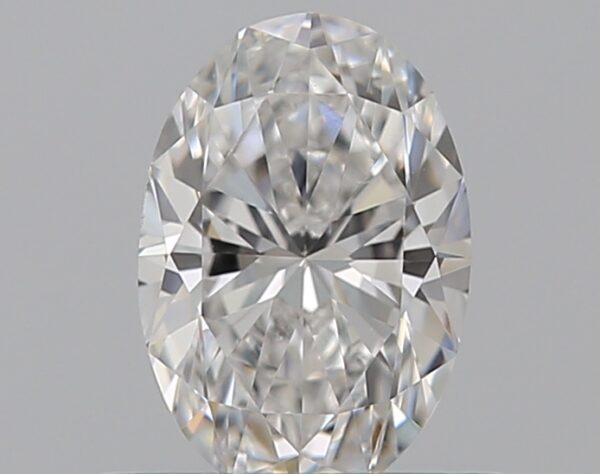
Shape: oval
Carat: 0.5
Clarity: VS1
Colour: D
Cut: VG
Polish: VG
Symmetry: VG
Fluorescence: M
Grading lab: GIA
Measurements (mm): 6.24 x 4.26 x 2.79